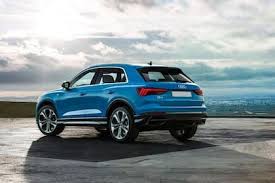
Label: noambulance